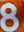
Number: 8